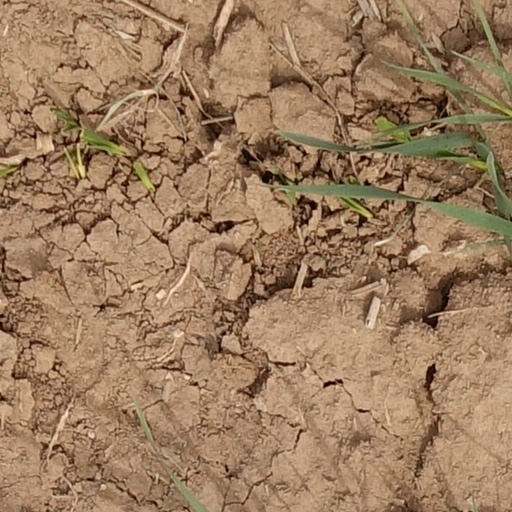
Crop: wheat